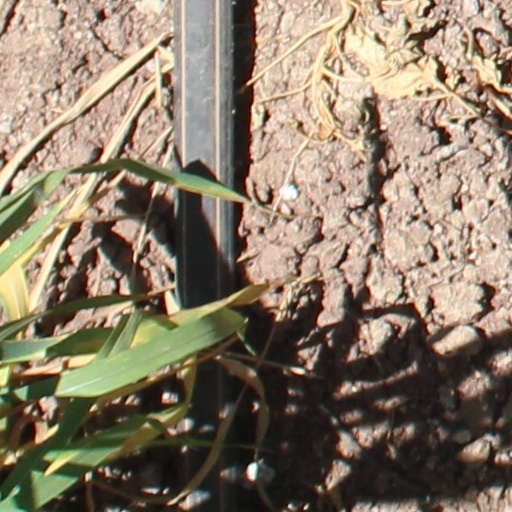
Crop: wheat